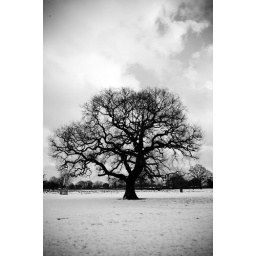
Taken in Bushy Park, converted to black &amp;amp; white and slight vignette added in Lightroom.